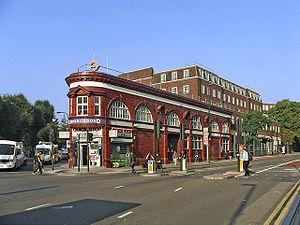
Chalk Farm est une station du métro de Londres située dans le borough londonien de Camden. Elle est sur la Northern line en zone 2.